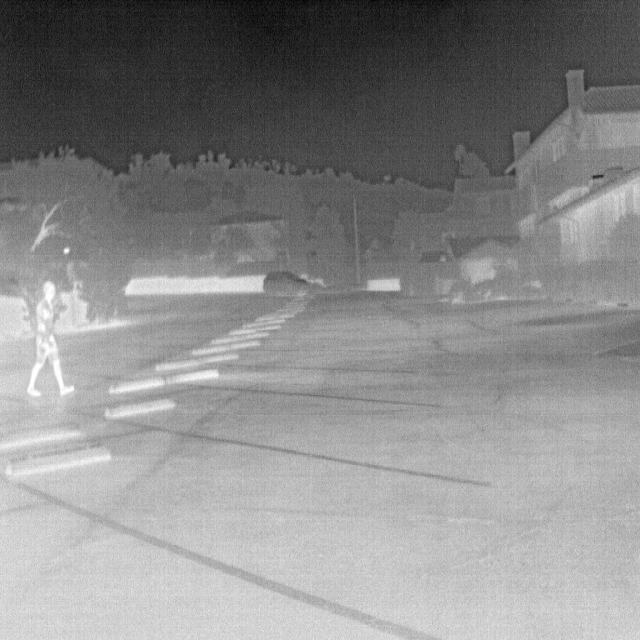
Detected objects:
label: person